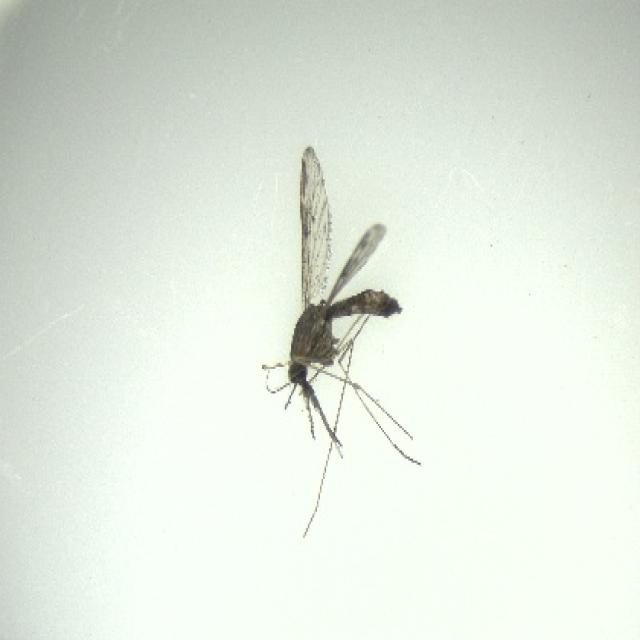
Species: anopheles_sinensis